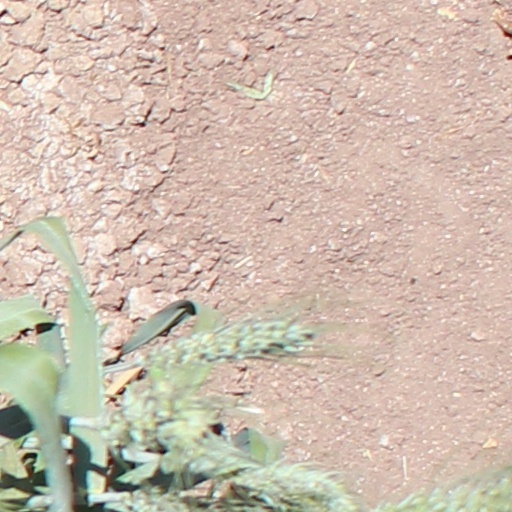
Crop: wheat